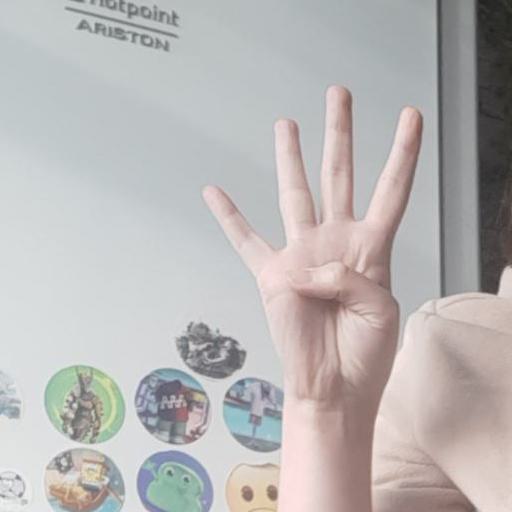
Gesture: four